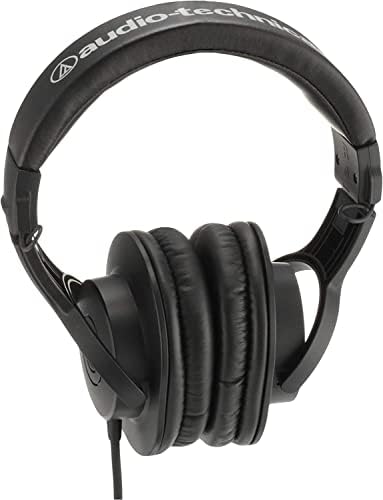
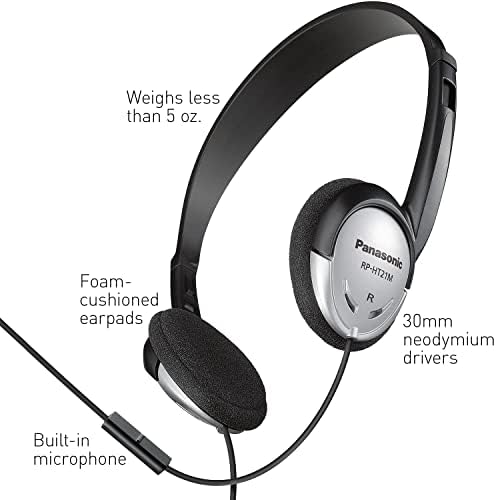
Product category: headphones
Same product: no